Sorbs

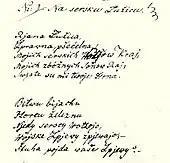
Handwriting of "Rjana Łužica" by Handrij Zejler

The following statistics indicate the progression of cultural change among Sorbs: by the end of the 19 century, about 150,000 people spoke Sorbian languages. By 1920, almost all Sorbs had mastered Sorbian and German to the same degree. Nowadays, the number of people using Sorbian languages has been estimated to be no more than 40,000.